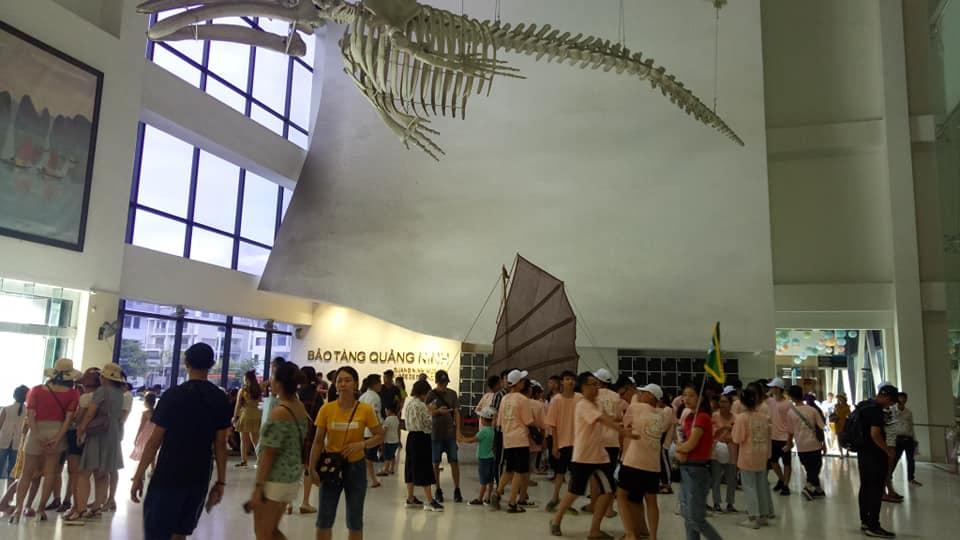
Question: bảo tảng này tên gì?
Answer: bảo tàng quảng ninh